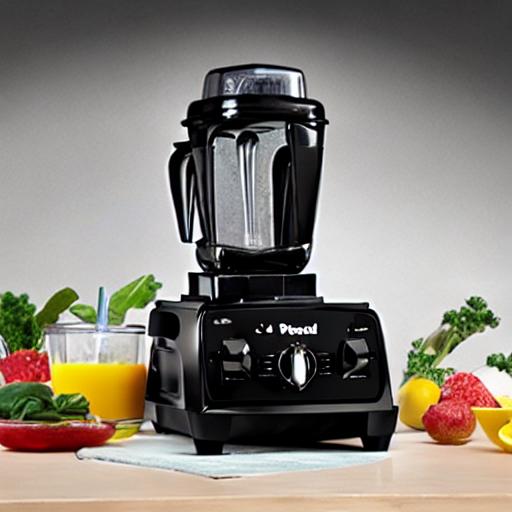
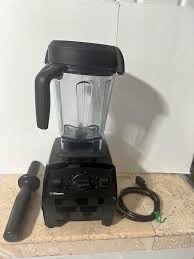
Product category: items_blender
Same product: no